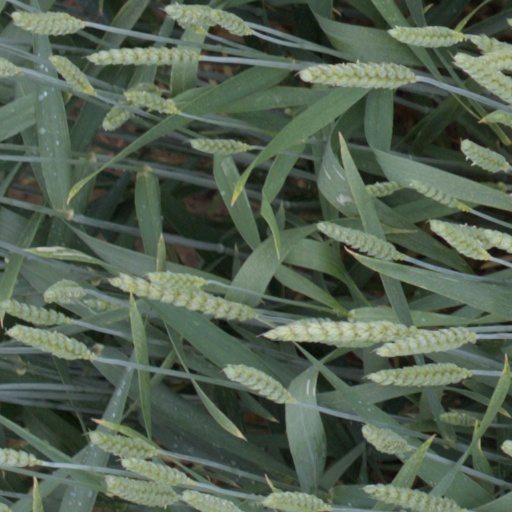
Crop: wheat